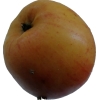
Label: apple